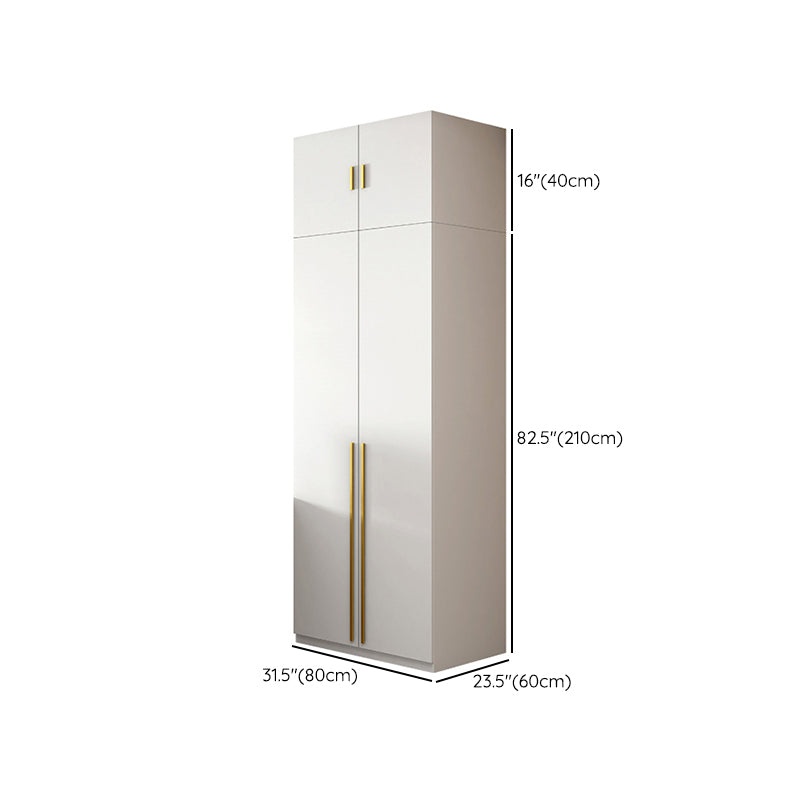
White Wooden Wardrobe Contemporary Style Wardrobe Closet with Drawer
What is Included Color: White Style: Modern Product Type: Wardrobe Armoire Size: 31.5"L x 23.5"W x 83"H 47"L x 24"W x 83"H Height: >80" Material: Wood Wood Type: Manufactured Wood Wood Tone: White Wood Purposeful Distressing Type: No Distressing Design: Armories & Top Cabinet Armoires & Wardrobes Weights & Dimensions Overall Length - Side to Side: 31.5" (80 cm) 47" (120 cm) Overall Width - Front to Back: 23.5" (60 cm) Overall Height - Top to Bottom: 101.5" (258 cm) 82.5" (210 cm) Legs Included: Without Legs Features Feature: Drawers Mirror Included: Without Mirror Corner Unit: No Drawers Included: Drawers Included Number of Drawers: 1 Soft Close or Self Close Drawer Glides: Yes Shelves Included: Shelves Included Number of Shelves: 1 4 Adjustable Shelves: Non-Adjustable Interior Shelves: Yes Clothing Rod Included: With Clothing Rod Number of Clothing Rods: 1 pc/ pcs Door Mechanism: Hinged Number of Cabinets: 2 1 Soft Close or Self Close Drawers: Yes Warranty Product Warranty: Yes Warranty Length: 60 Days Full or Limited Warranty: Limited
Brand: Clearhalo
Category: Furniture > Cabinets & Storage > Armoires & Wardrobes